Battle of Puente Sanpayo

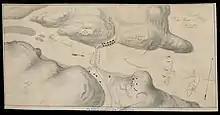
Position of the bridge of

The Battle of Puente Sanpayo or Battle of San Payo ("Galician: Ponte Sampaio") took place at Ponte Sampaio, Pontevedra, between 7–9 June 1809 during the Peninsular War.